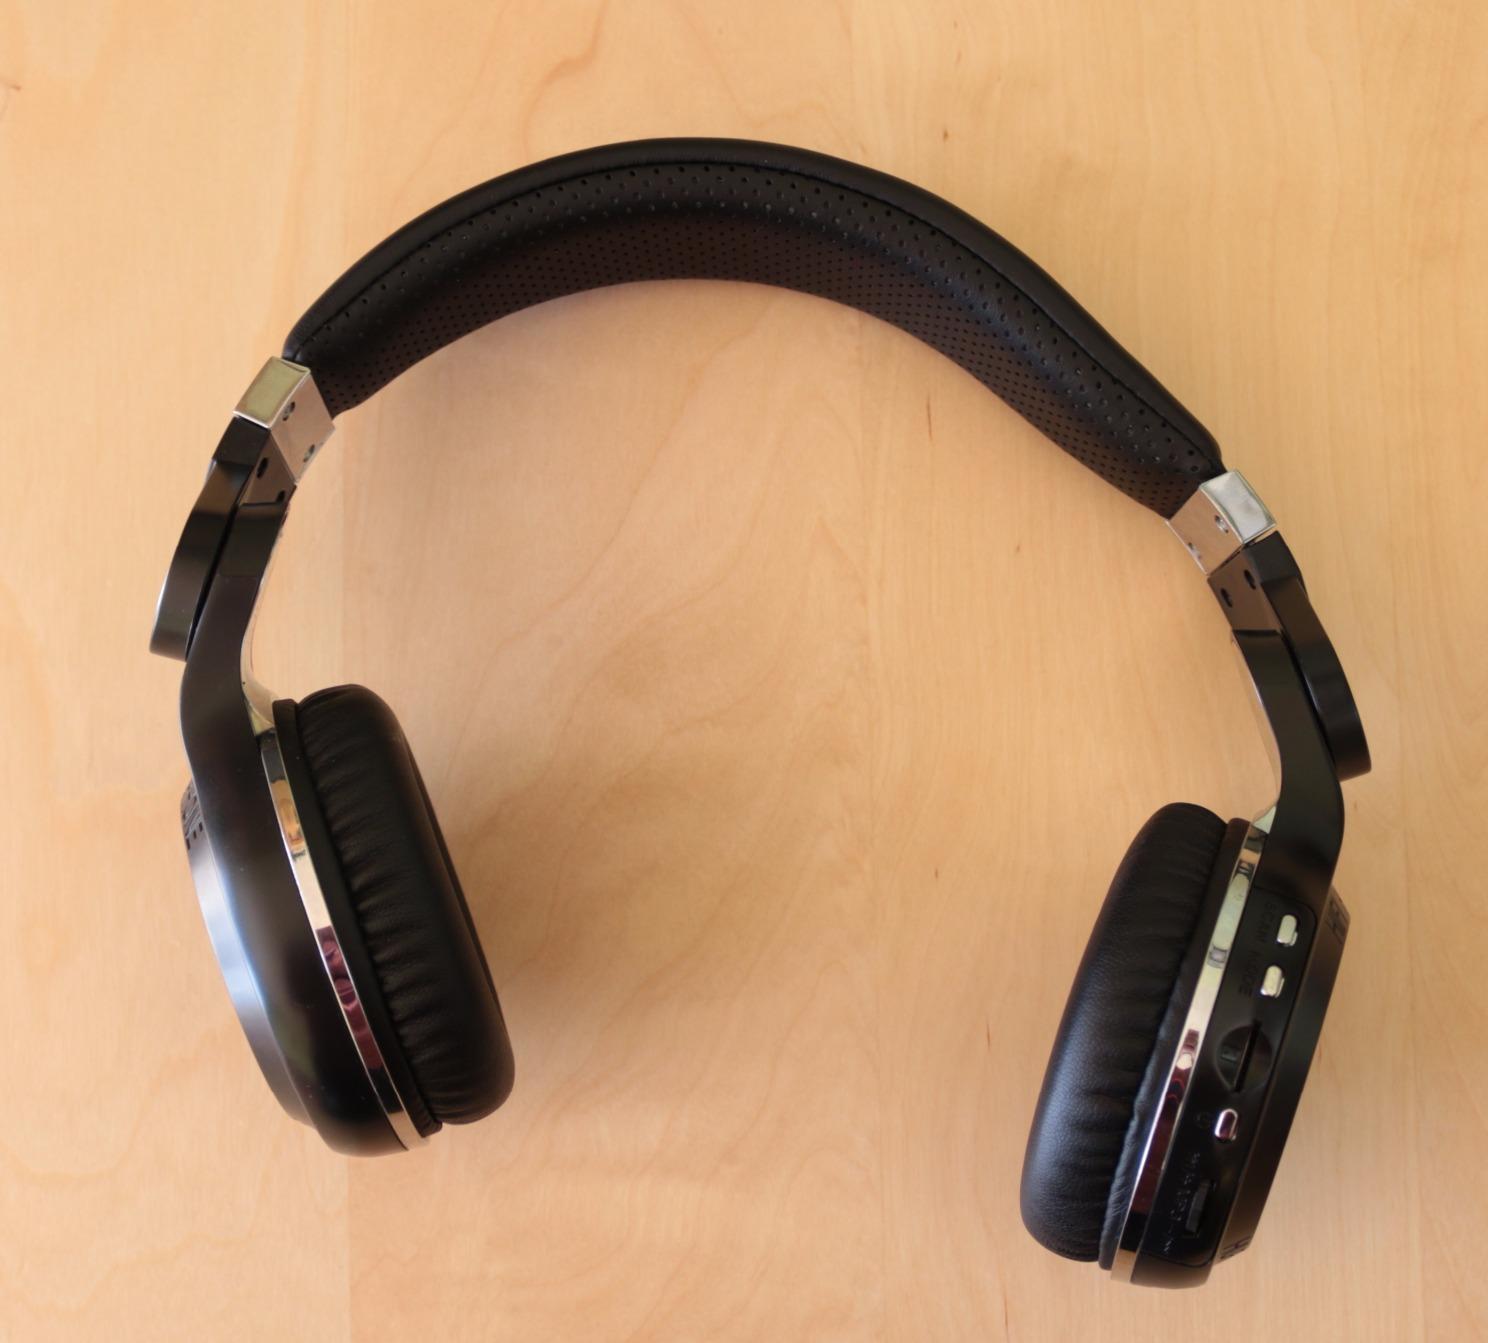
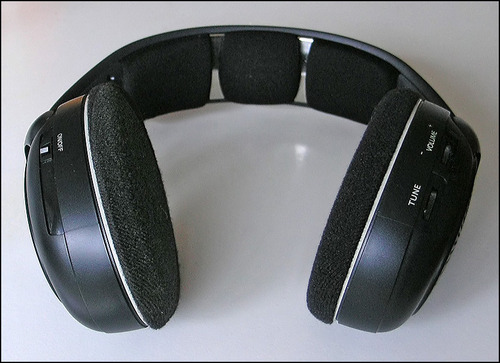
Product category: headphones
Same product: no